Baker Street Mill, Orsett

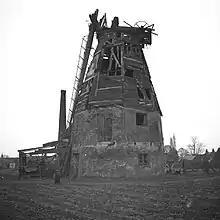
The derelict mill in 1964

Baker Street Mill is said to have been built in 1765, although a date of 1762 is recorded in the mill. The earliest firm reference for the mill is 1796, this from a sale notice in 1808. It is likely that the mill was raised a storey between 1762 and 1814. The mill was working by wind until 1914. A steam mill was built near the mill towards the end of its working life, a new boiler being supplied in 1906.